Raleigh Chopper

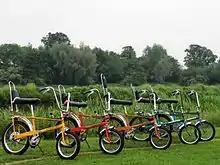
Raleigh Chopper Mk1

Mk1 1968 to 1972. The Chopper's patent was applied for in the US in 1967. The Chopper was introduced at American trade shows in January 1969 but it was not until April 1969 when Raleigh Choppers were available for public to purchase. The bike featured a choice of a single-speed coaster hub, a 3-speed coaster, a standard non-coaster 3 speed or 5-speed (3+2) Sturmey Archer gear hub, selected using a frame-mounted console gear lever. Other features that appealed to the youth market were the unusual frame, long padded high-back seat, sprung seat at the back, high-rise (ape hanger) handlebars, 'bobbed' mudguards (fenders) and differently sized wheels: front and rear. The rear hoop above the seat resembled a dragster anti roll bar "sissy bar". Even the kickstand was designed to give the stationary bicycle a lean reminiscent of a parked motorcycle. Tyres were wider than usual for the time, with a chunky tread on the rear wheel, featuring a red line around the sidewall.